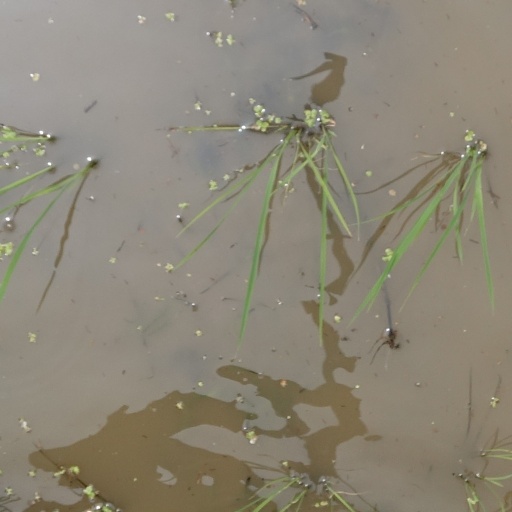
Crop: rice